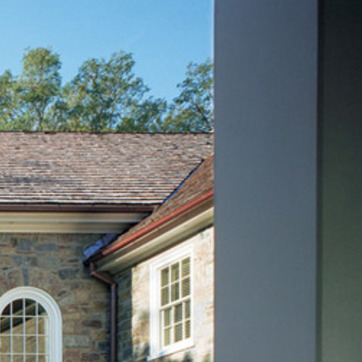
Material: other